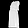
Label: Dress